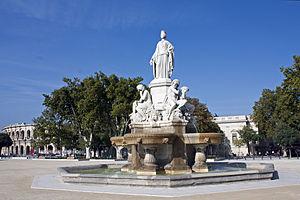
La fontaine Pradier est une fontaine monumentale en marbre inaugurée sur l'esplanade de Nîmes, le 1ᵉʳ juin 1851. Ses créateurs sont l'architecte Charles Questel et le sculpteur James Pradier.
Cet article recense les œuvres d'art dans l'espace public de Nîmes, en France.
Nîmes est une commune du sud de la France, préfecture du département du Gard en région Occitanie. Ses habitants se nomment les Nîmois.